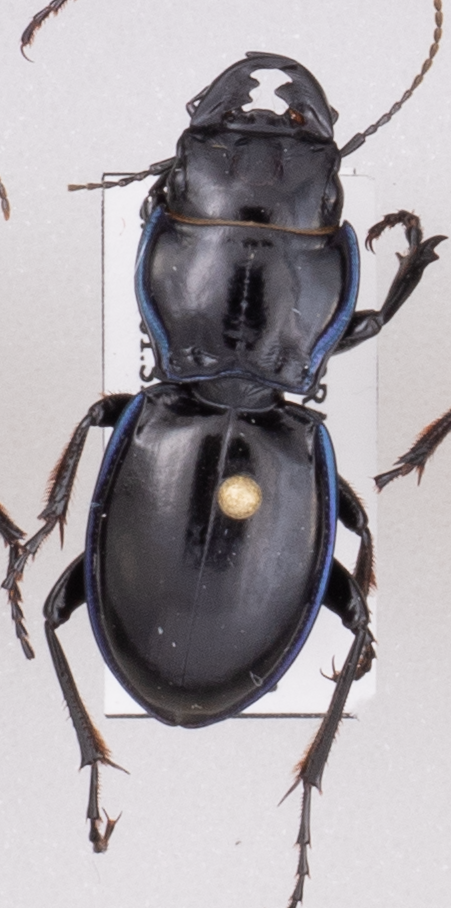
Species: Pasimachus elongatus
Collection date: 2022-05-25
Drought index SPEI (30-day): -0.17
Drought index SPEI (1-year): -1.13
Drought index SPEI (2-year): -1.28